List of box office records set by Avengers: Endgame

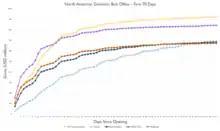
See caption

In its domestic market of the US and Canada, "Endgame" set records for highest-grossing opening weekend and the fastest cumulative grosses through $650 million. It also set several single-day records and had the widest opening and release to date.